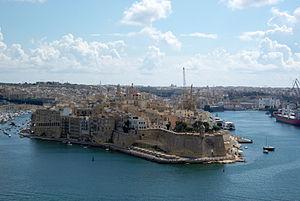
Le fort Saint Michel est un fort militaire, édifié sur la presqu'île d'Isla au sud du Grand Port sur l'île de Malte. Les fortifications qui restent du fort, matérialisent l'entrée de la ville côté terre. À l'opposé, côté mer, à la pointe de la presqu'île, le bastion Saint-Michel, le Sperone, aujourd'hui transformé en jardin public, avec une vue unique sur le Grand Harbour face aux jardins d'Upper Barrakka.